Almenar

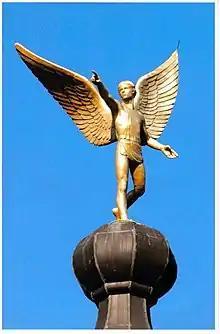
Angel on top of the church spire. Almenar main church

Almenar is a municipality in the "comarca" of the Segrià in Catalonia, Spain.